Said Hamulić

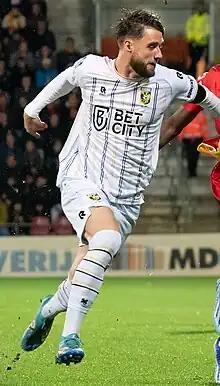
Hamulić playing for Vitesse in 2023

Said Hamulić (born 12 November 2000) is a professional footballer who plays as a forward for Greek Super League club Volos, on loan from French club Toulouse. Born in the Netherlands, he plays for the Bosnia and Herzegovina national team.